Daughters of Zelophehad

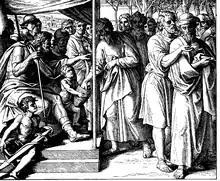
Casting lots for tribal inheritance, woodcut for , 1860,

In the Biblical account, earlier regulations had specified that property was to be inherited by heirs who were male, but the daughters were the only children of their now deceased father, and so they came to the door of the "Tent of Meeting" and asked Moses, Eleazer, the tribal chieftains, and the rest of the "congregation", for advice on what was to be done, as there were no obvious male heirs; in the Talmud, opinions vary as to whether this means that the daughters petitioned all of these groups at the same time, with them gathered together, or if it means that the daughters first petitioned the "congregation", then the chieftains, then Eleazar, and finally petitioned Moses.